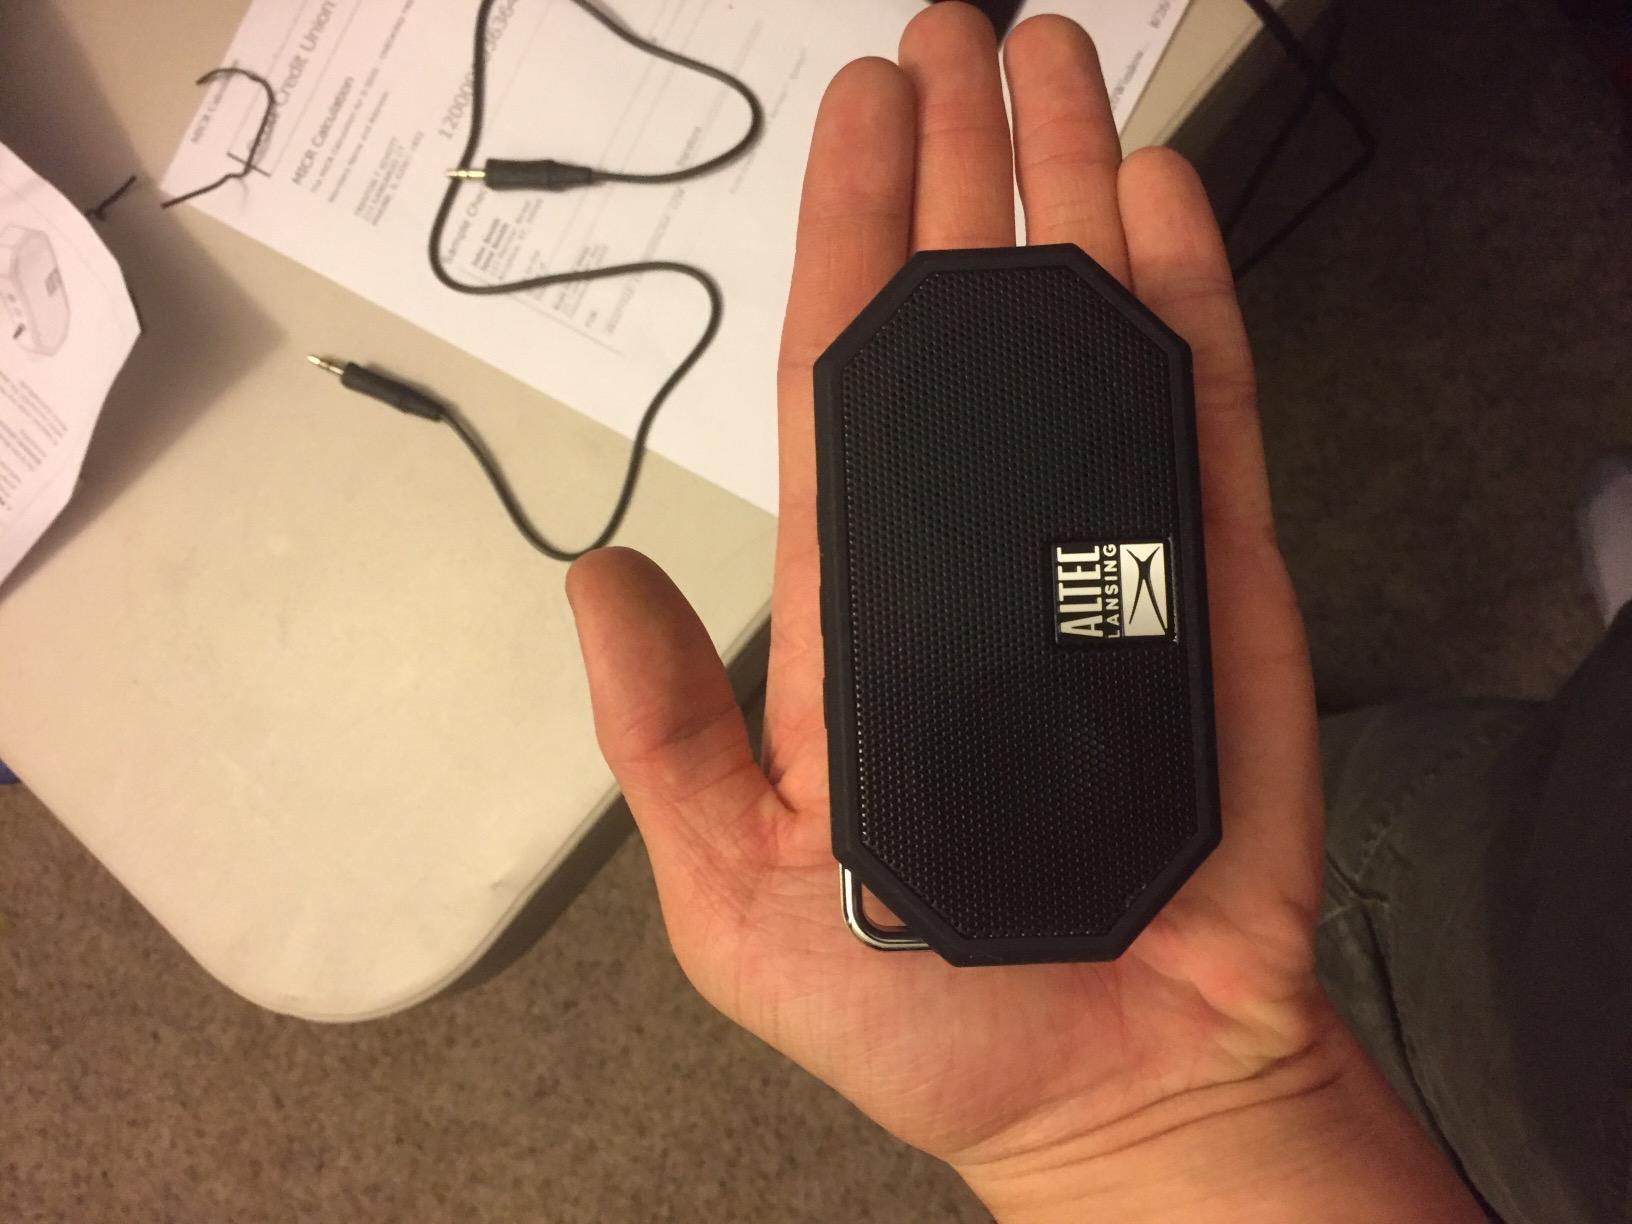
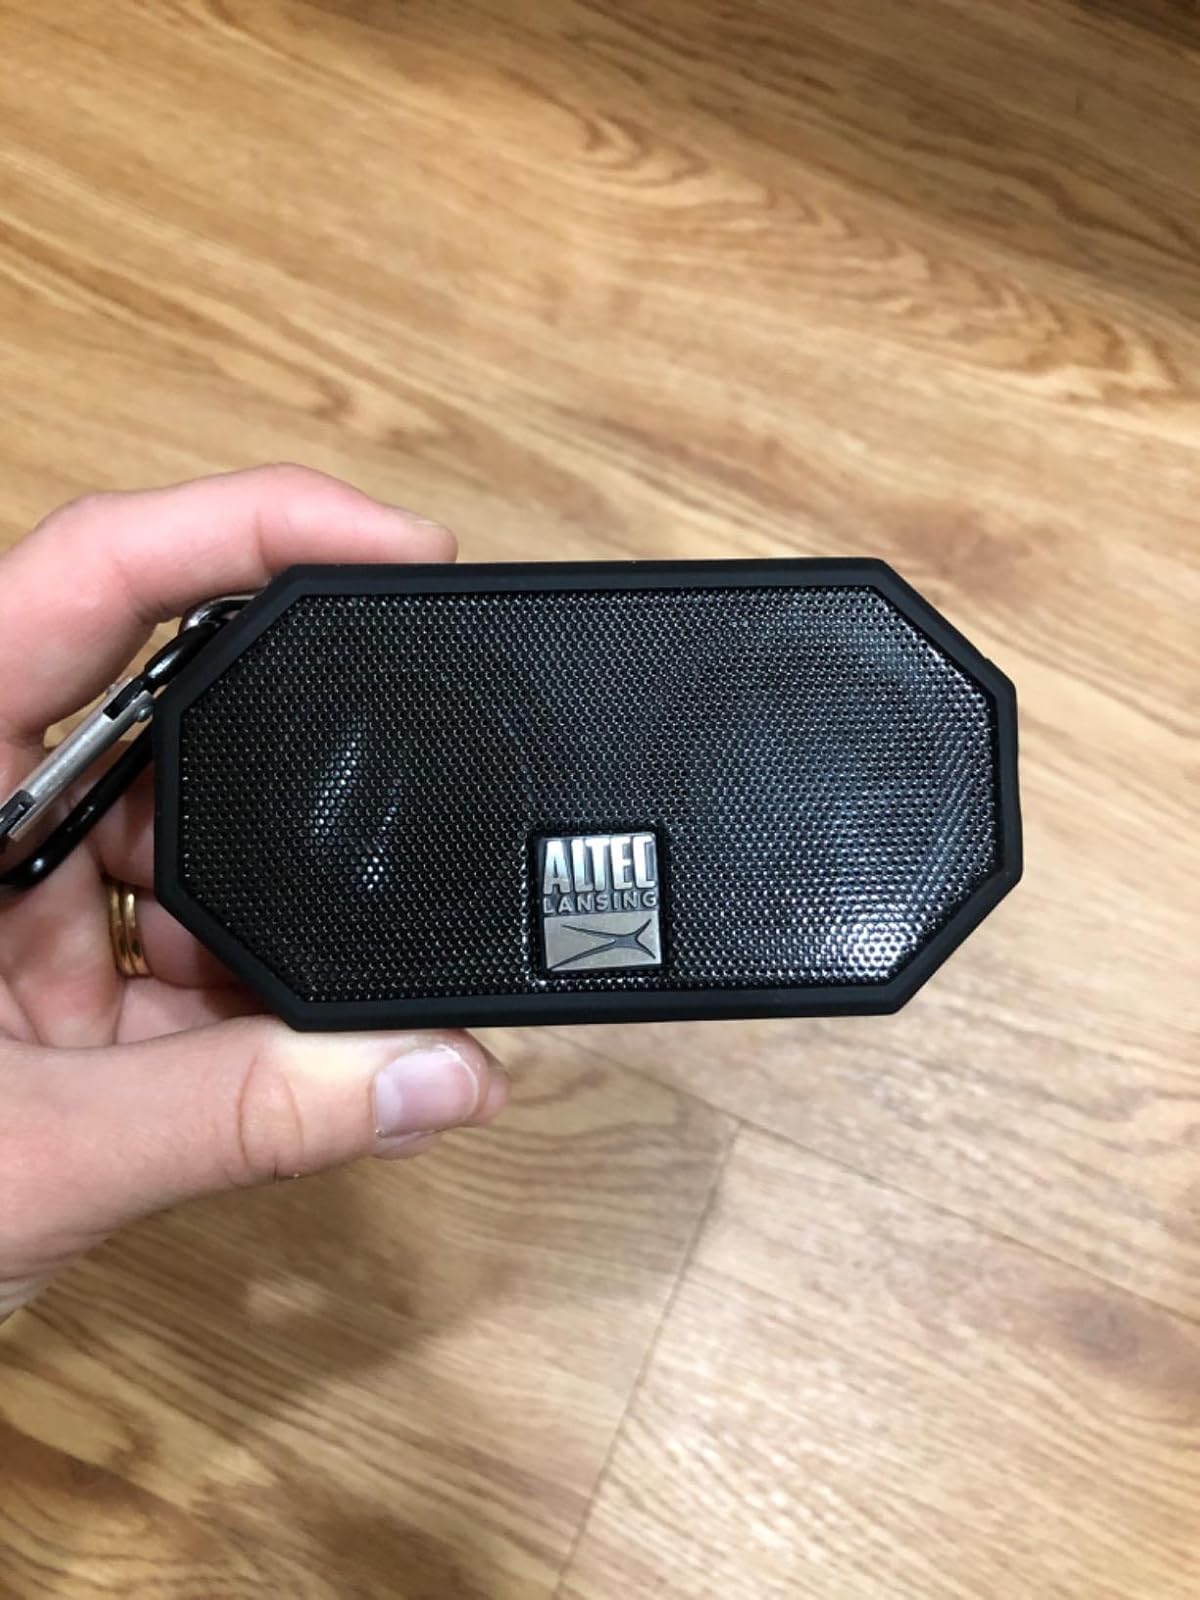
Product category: speaker
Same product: yes